Gagauz people

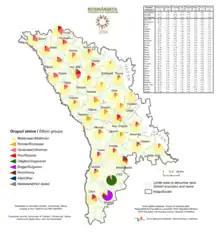
A map of the major ethnic groups in Moldova (2014) with Gagauz in green

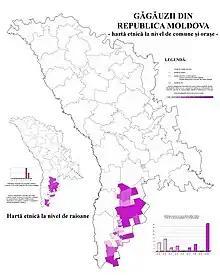
A map of the distribution of Gagauz in Moldova

Outside Moldova, a minority of Gagauz people live in the Ukrainian regions of Odesa and Zaporizhzhia. They are also in Kazakhstan, Kyrgyzstan, Uzbekistan, Bulgaria, Greece, Romania, Brazil, Turkmenistan, Belarus, Estonia, Latvia, Georgia, Turkey, and the Russian region of Kabardino-Balkaria.